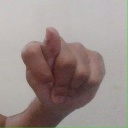
अक्षर: ट